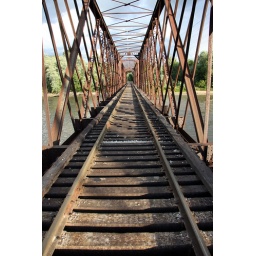
Old railroad bridge in Rock Island IL.